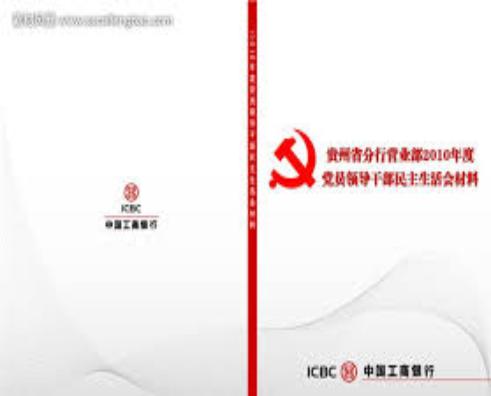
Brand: icbc-3
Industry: Others